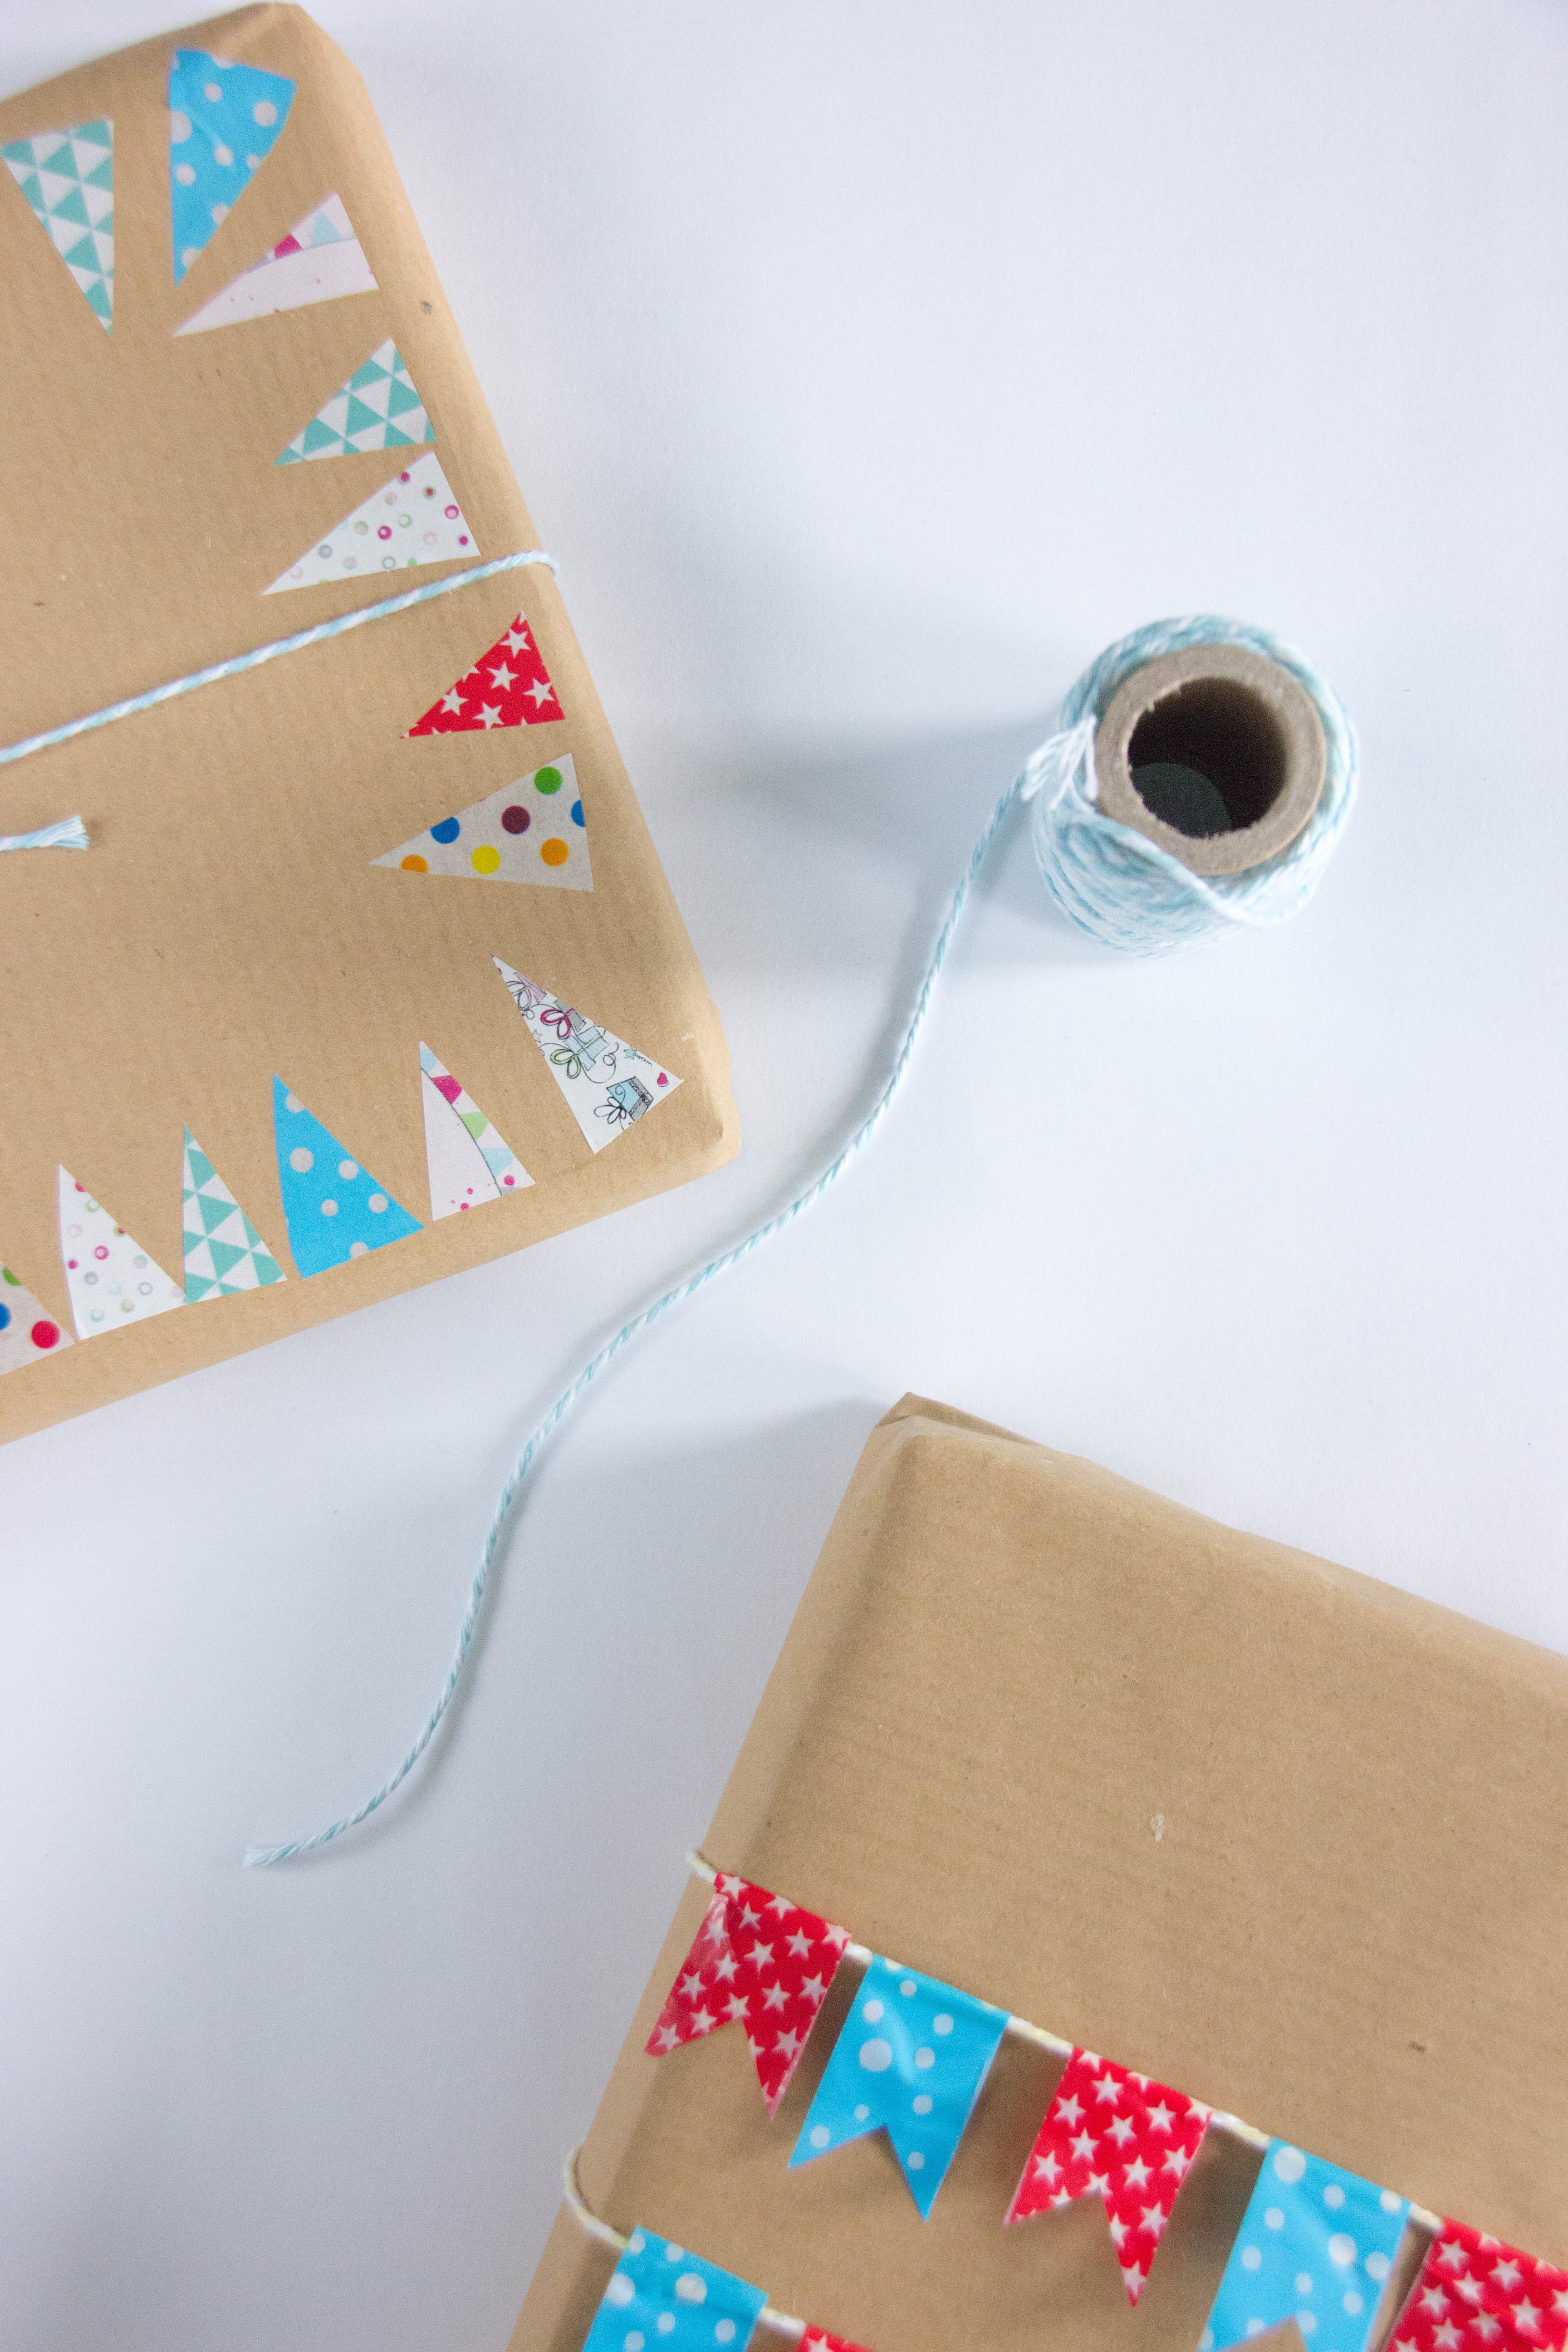
celebration, gift, paper, material, twine, textile, art, event, birthday